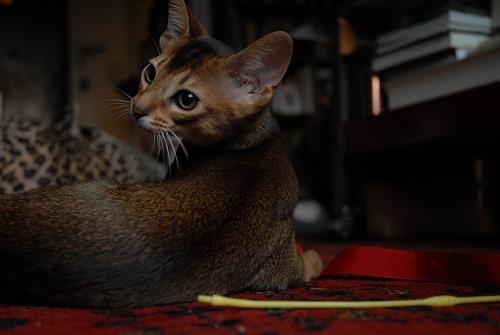
Breed: Abyssinian